Albanians in Turkey

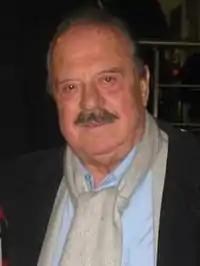
İlhan Cavcav, businessman and chairman of Gençlerbirliği football club

The third phase of Albanian migration to Turkey involves the post-world war two period until 1999. Albanian migrants during this era originated from Yugoslavia, in particular Kosovo during the 1950s–1970s often due to discrimination and or pressure exhibited by the state on Albanians to declare themselves "Turkish" and migrate to Turkey. After the Second World War and the Yugoslavia-Albania split, Yugoslav authorities attempted to downplay links between Albanians of Albania and Kosovo and to implement a policy of "Turkification" that encouraged Turkish language education and emigration to Turkey among Albanians. In 1953, an agreement which revived the 1938 convention was reached between Yugoslav President Josip Broz Tito and Mehmet Fuat Köprülü, the foreign minister of Turkey that promoted the emigration of Albanians to Anatolia.